Olympic Theatre (New York City)

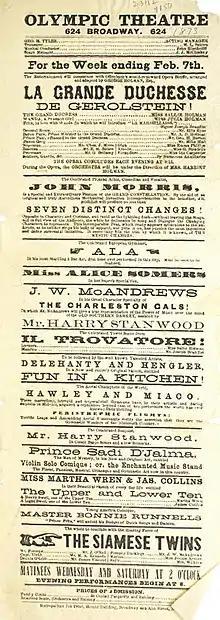
Broadside for the theatre, presenting Offenbach's "La Grande Duchesse de Gerolstein" (1873)

The third Olympic Theatre was located on 622 Broadway, near Houston Street in Manhattan. It was built in 1856 to a design by architect John M. Trimble as Laura Keene's Theatre under the management of Laura Keene, a popular actress of the time. Keene had lost her lease on the Metropolitan Hall (Tripler Hall), and she relocated her "Varieties" to this theatre. The stage manager in the 1860s was Harry Eytinge. Many of Keene's productions had music by Thomas Baker and starred Joseph Jefferson.